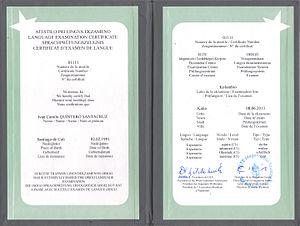
L'Espérantie, en espéranto Esperantujo, est le nom donné à la zone linguistique correspondant aux pays du monde où se trouvent des espérantophones, soit un total d'au moins 120 pays du monde, même si elle n'a pas de forme politique ni de territoire dédié à la surface de la Terre ; de même on appelle « francophonie » l'ensemble des pays francophones. Par extension, l'Espérantie désigne également la culture générée par les millions d'espérantophones, ainsi que les lieux et institutions où est utilisée la langue.
Cette liste des diplômes de langue rassemble des diplômes et tests de langue étrangère administrés par des organismes de divers pays et bénéficiant d'une certaine reconnaissance ou notoriété.